Meigs Raid

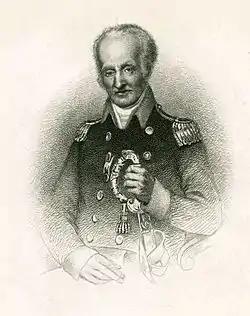
Return Jonathan Meigs

Meigs divided his force in two. One detachment stormed the earthworks, while the other went to the harbor, where they destroyed British boats and collected provisions. The land attack was conducted in silence with fixed bayonets and only one shot was said to have been fired. The schooner opened fire on the attackers as they burned the boats, but sources are unclear if the schooner itself was taken and destroyed. Twelve boats were destroyed, and the raiders took 53 prisoners at the earth works and another 37 at the wharf, suffering no casualties in the process. The prisoners were taken back to Connecticut.